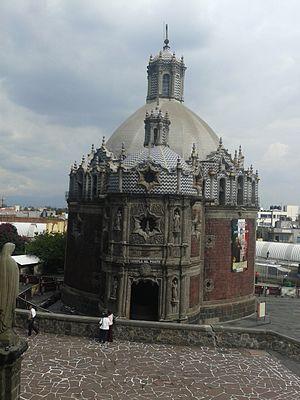
Le sanctuaire marial de Notre-Dame de Guadalupe est un sanctuaire catholique consacré à la Vierge de Guadalupe, situé sur la colline de Tepeyac, dans la delegación Gustavo A. Madero de Mexico, sur le lieu étant réputé être celui des apparitions mariales de Notre-Dame de Guadalupe en 1531.